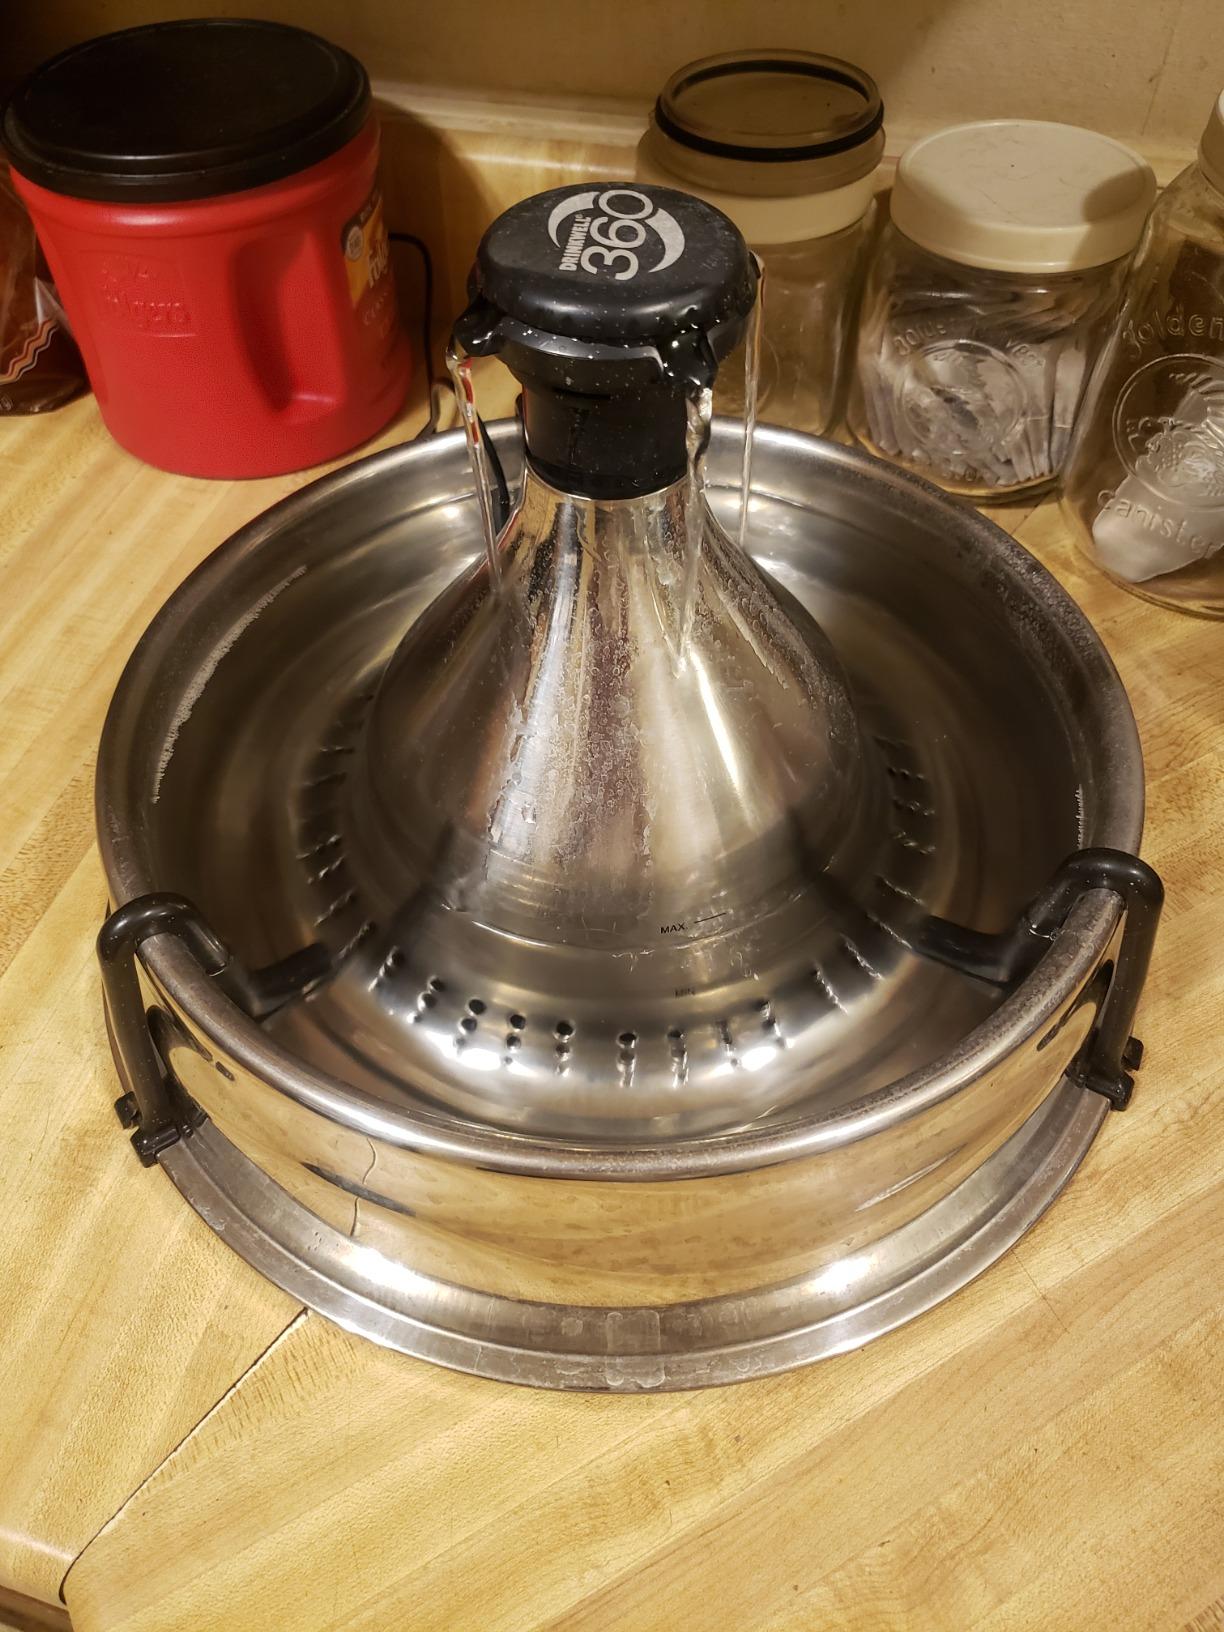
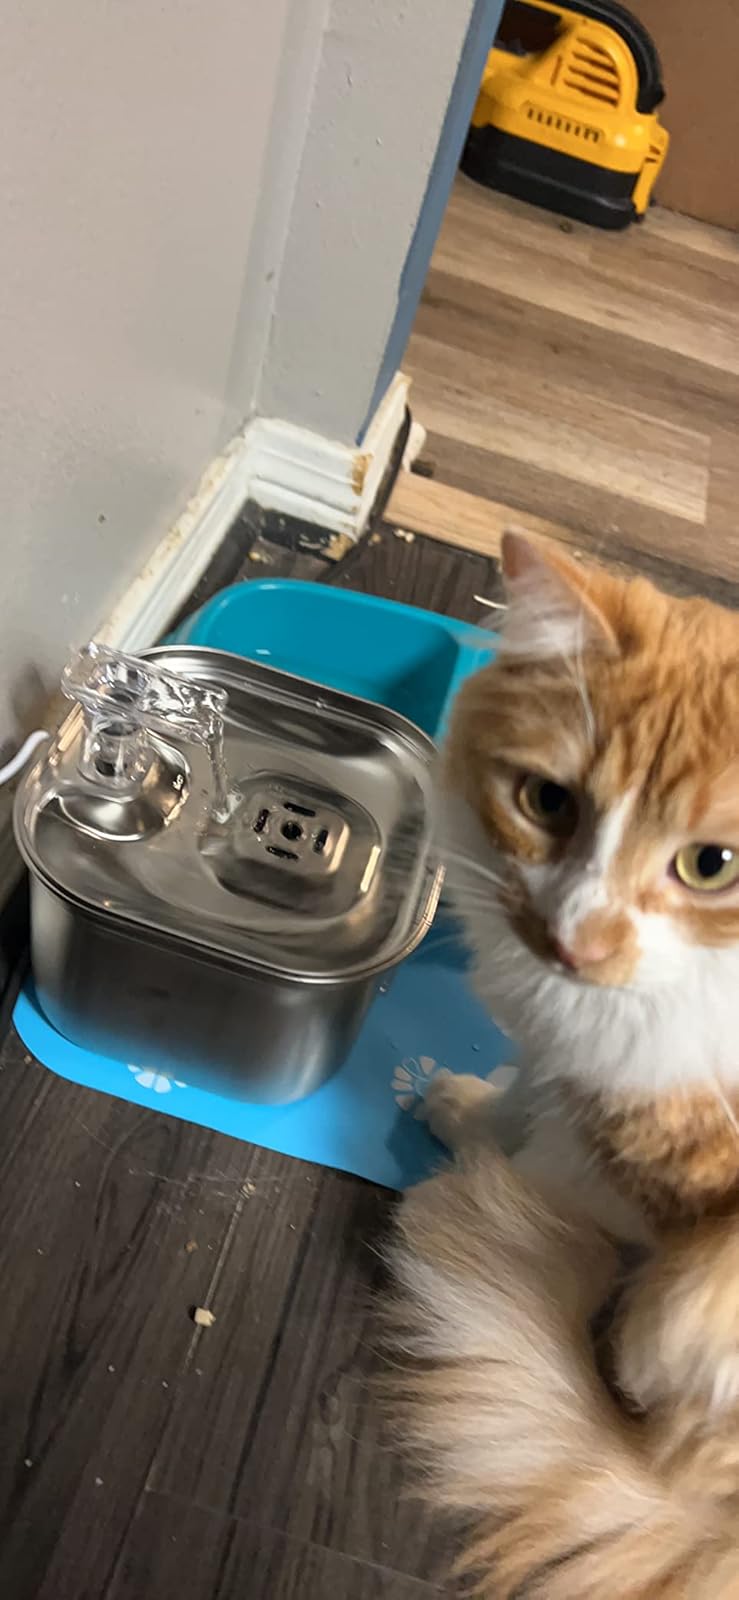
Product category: items_bowl
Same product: no